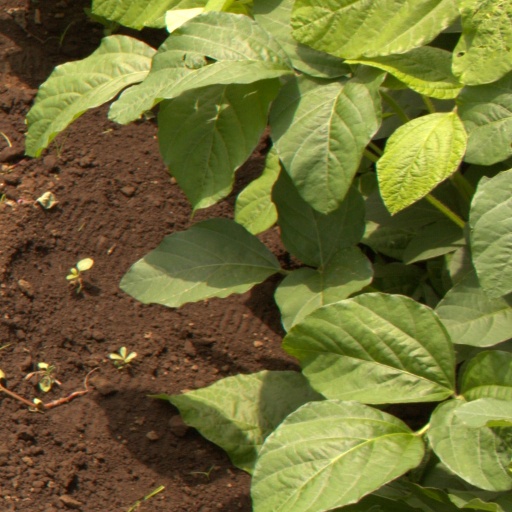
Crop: soybean